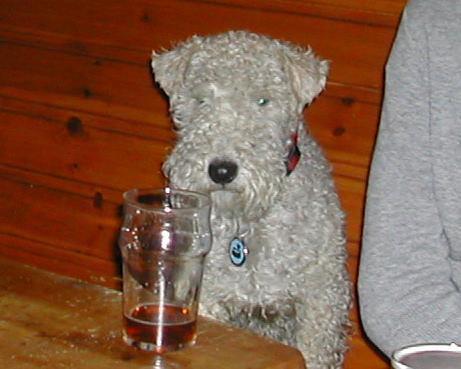
Lakeland_terrier